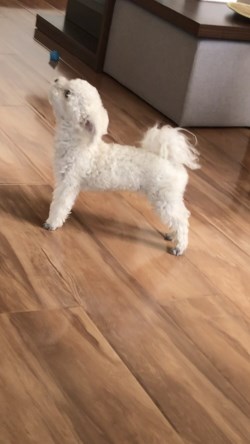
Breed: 3083-n000117-Bichon_Frise